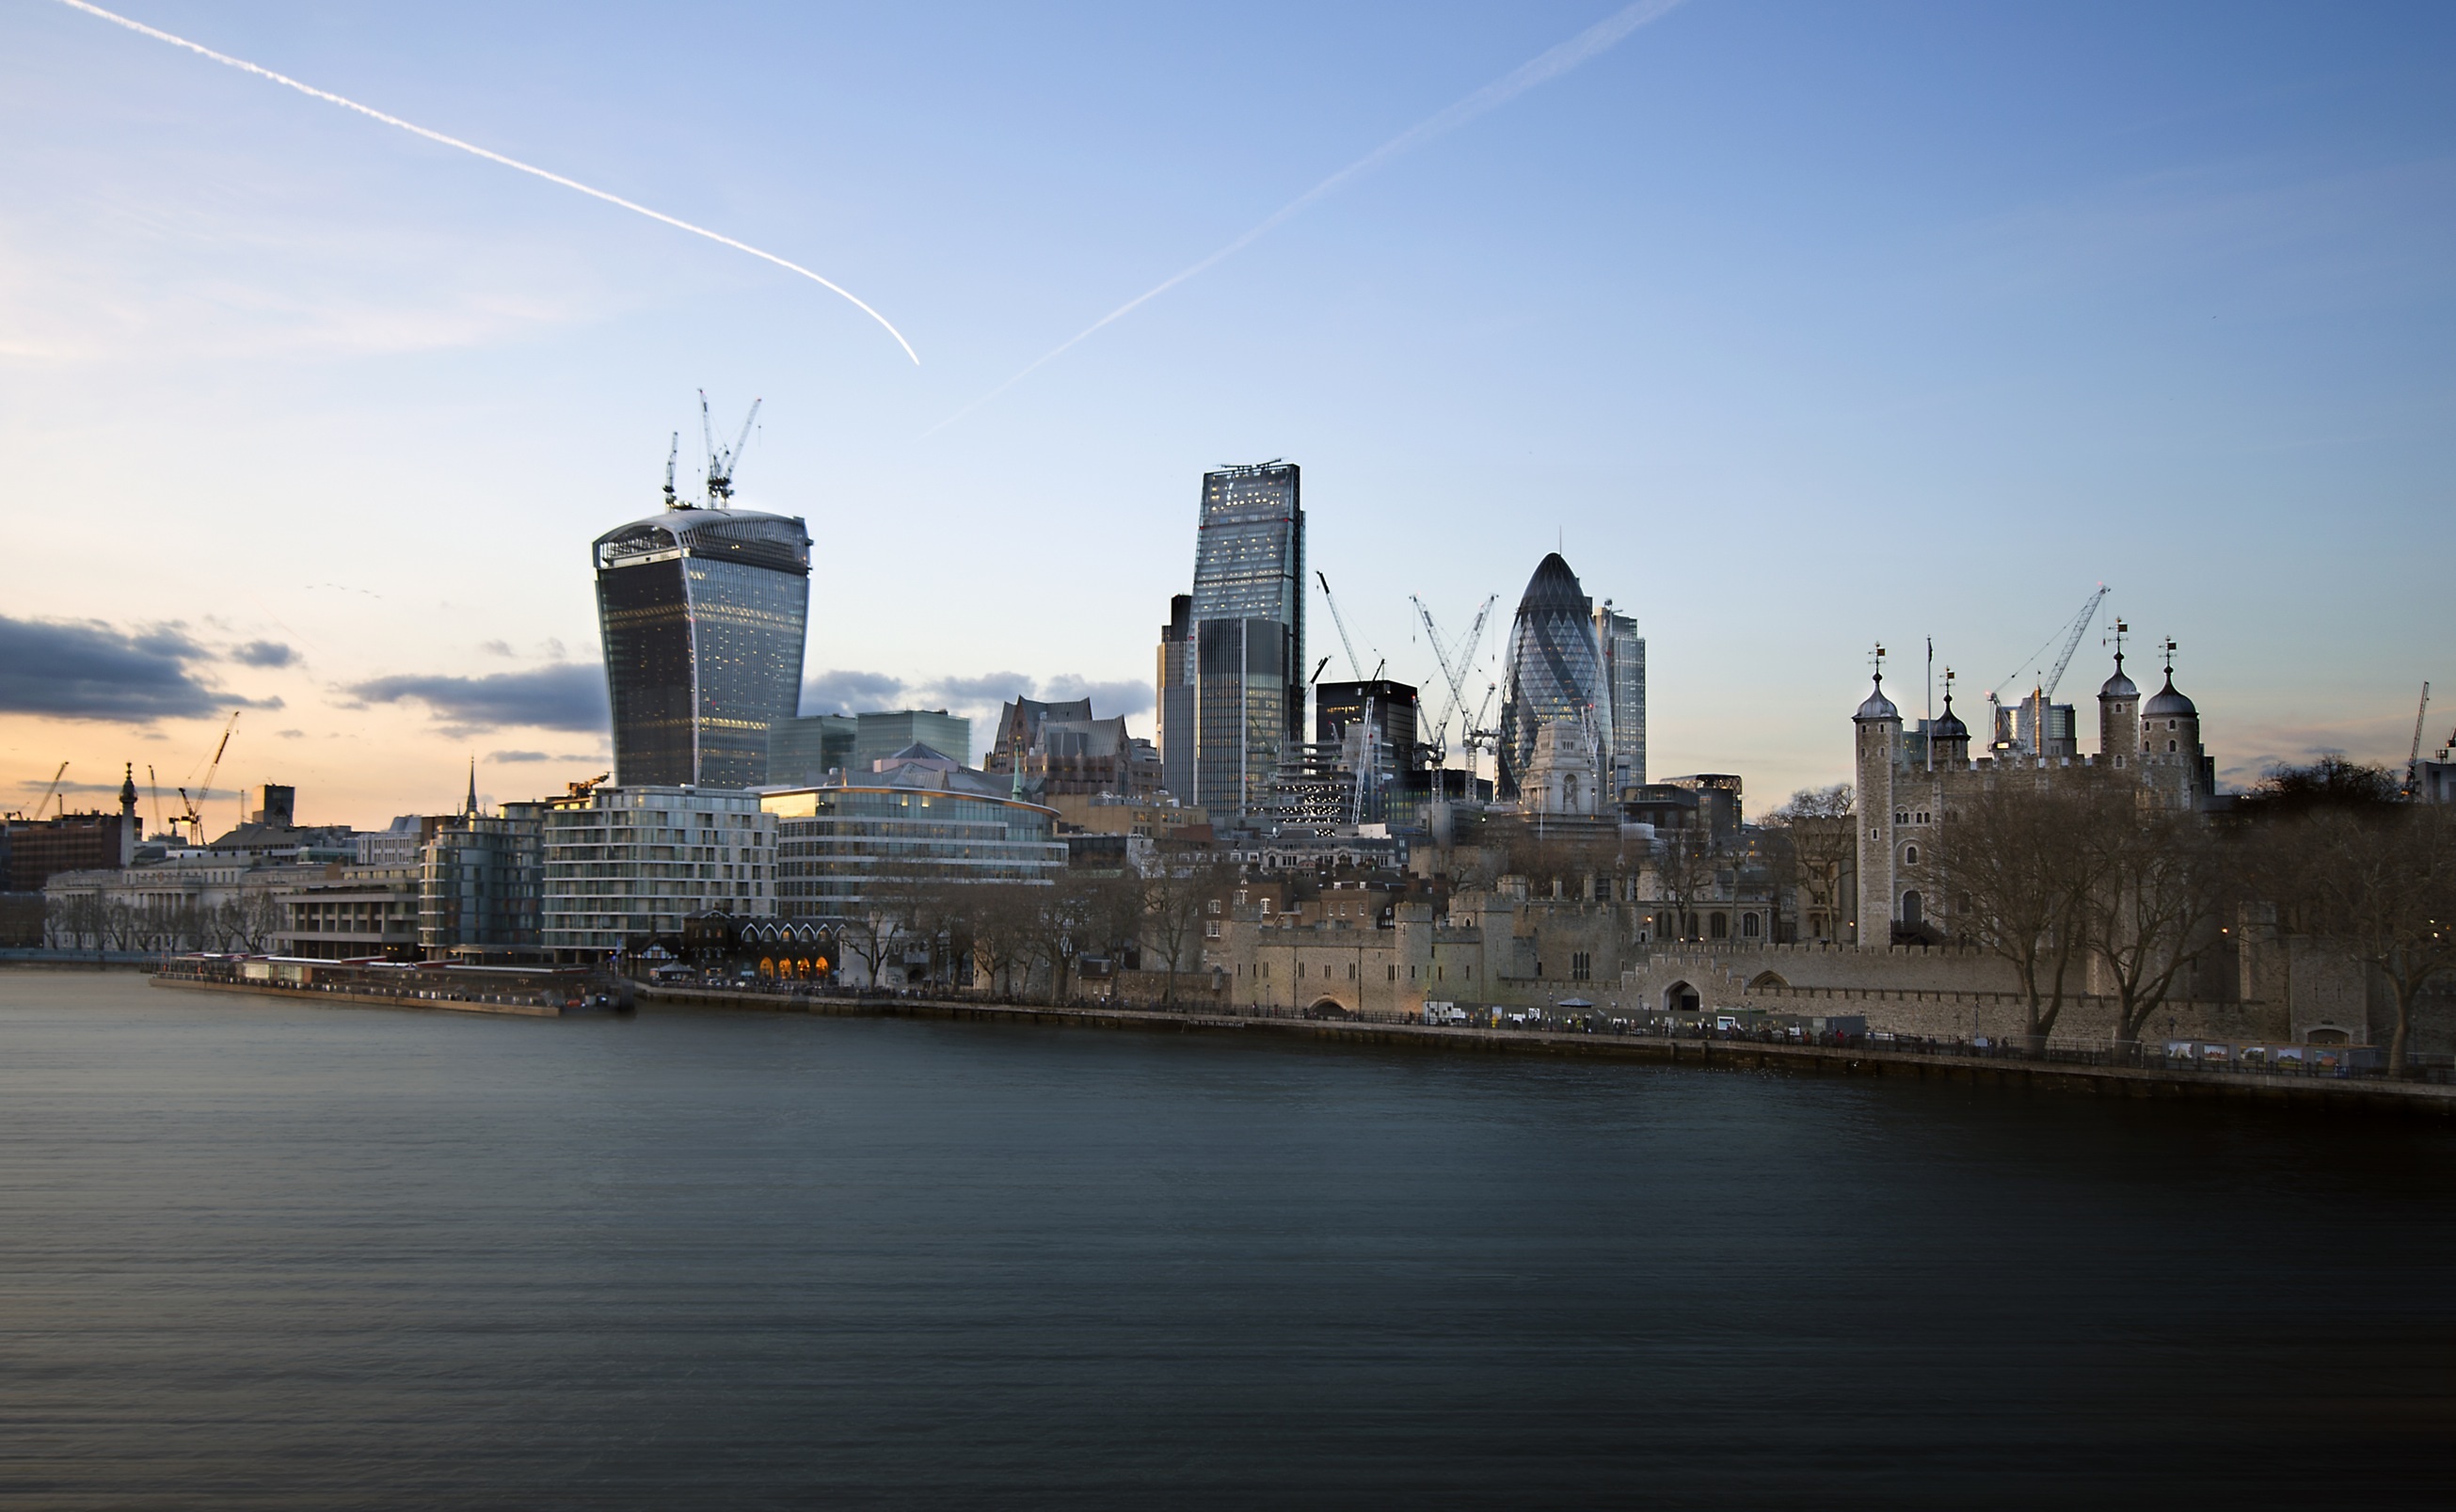
sea, coast, horizon, architecture, skyline, city, skyscraper, urban, river, cityscape, panorama, downtown, dusk, evening, twilight, construction, reflection, landmark, harbor, business, modern, skyscrapers, buildings, scene, cranes, urban area, human settlement